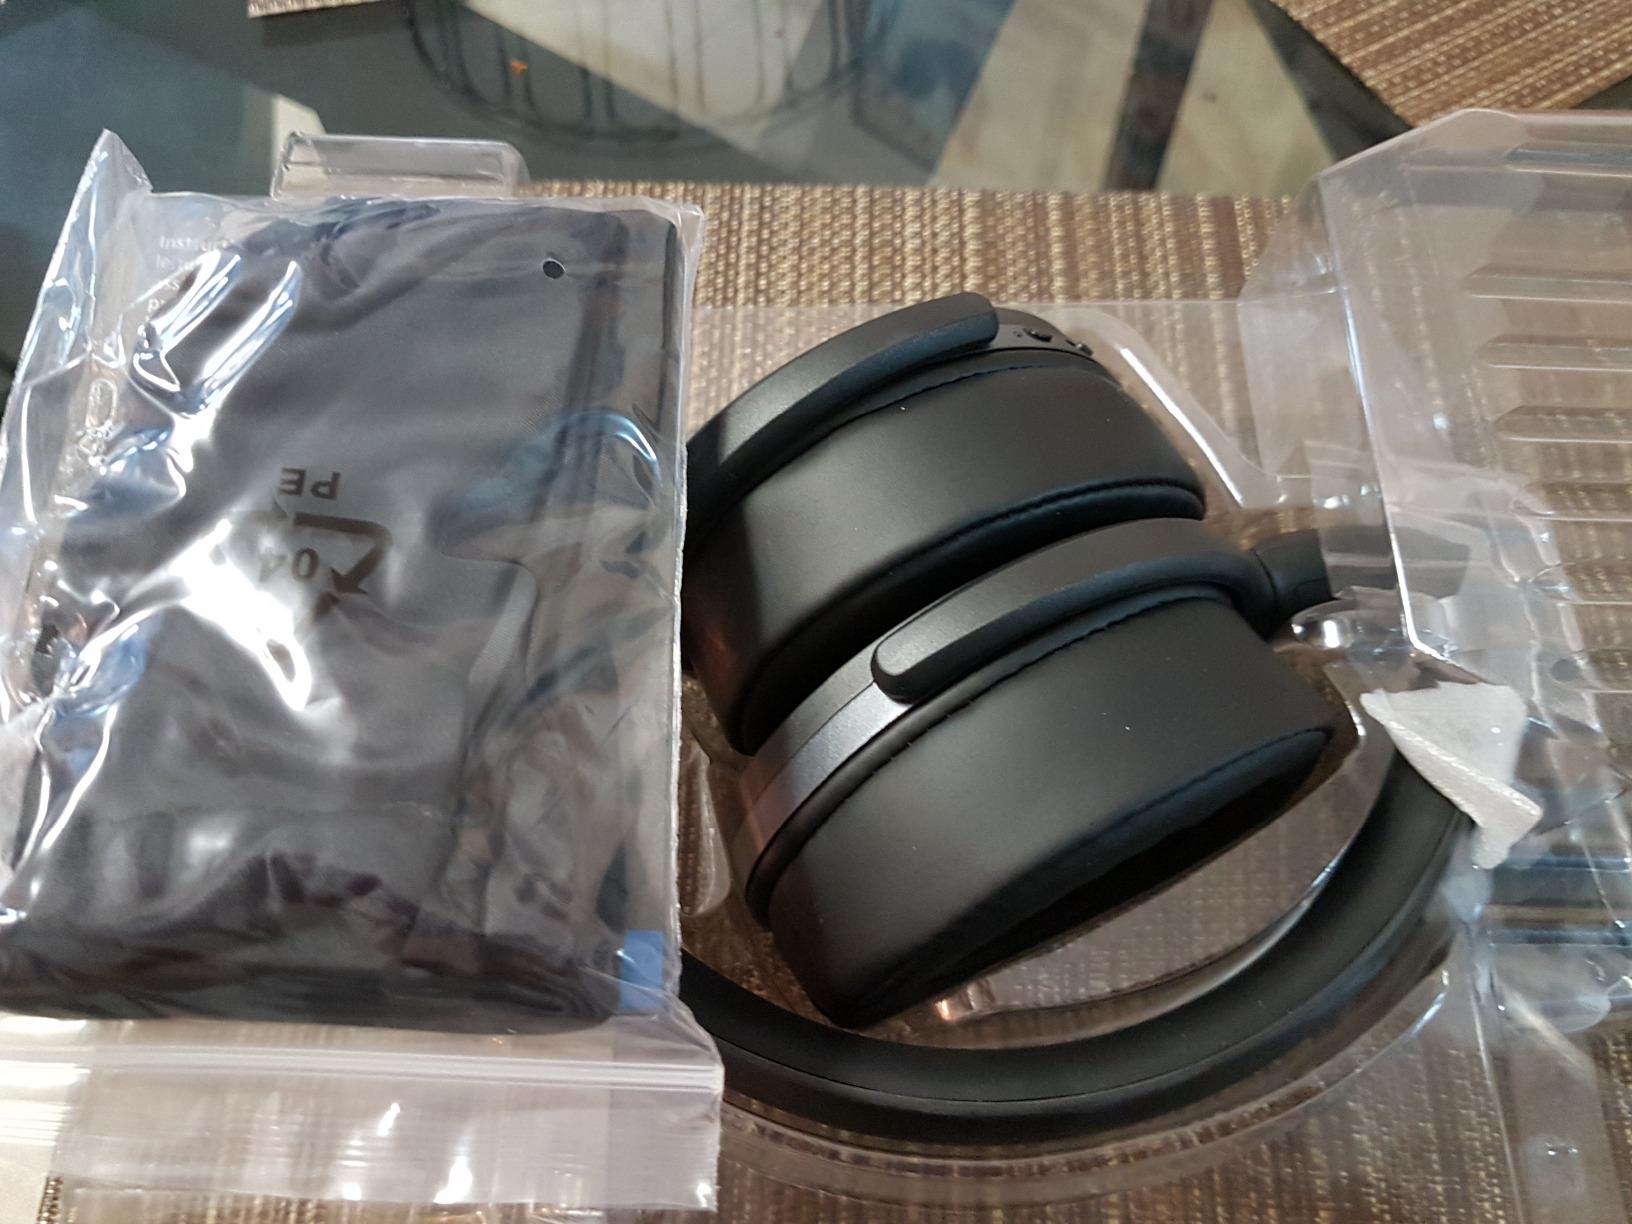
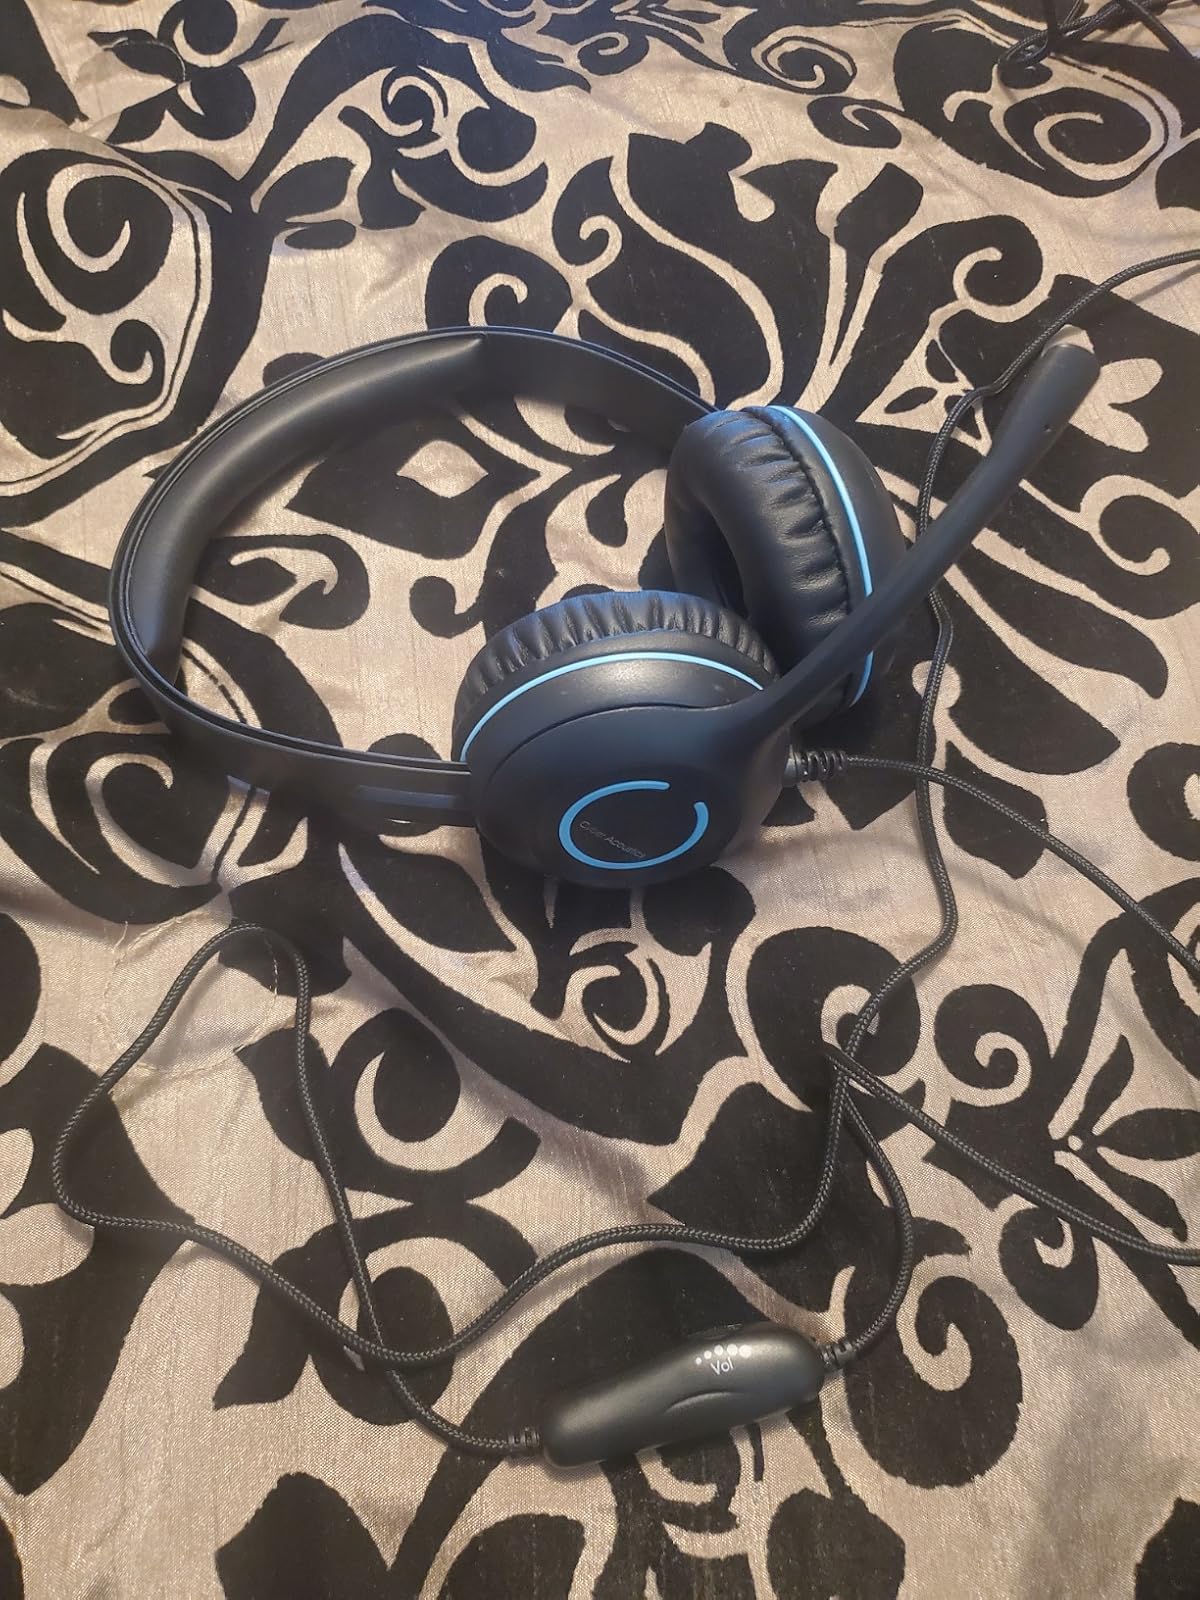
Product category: headphones
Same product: no